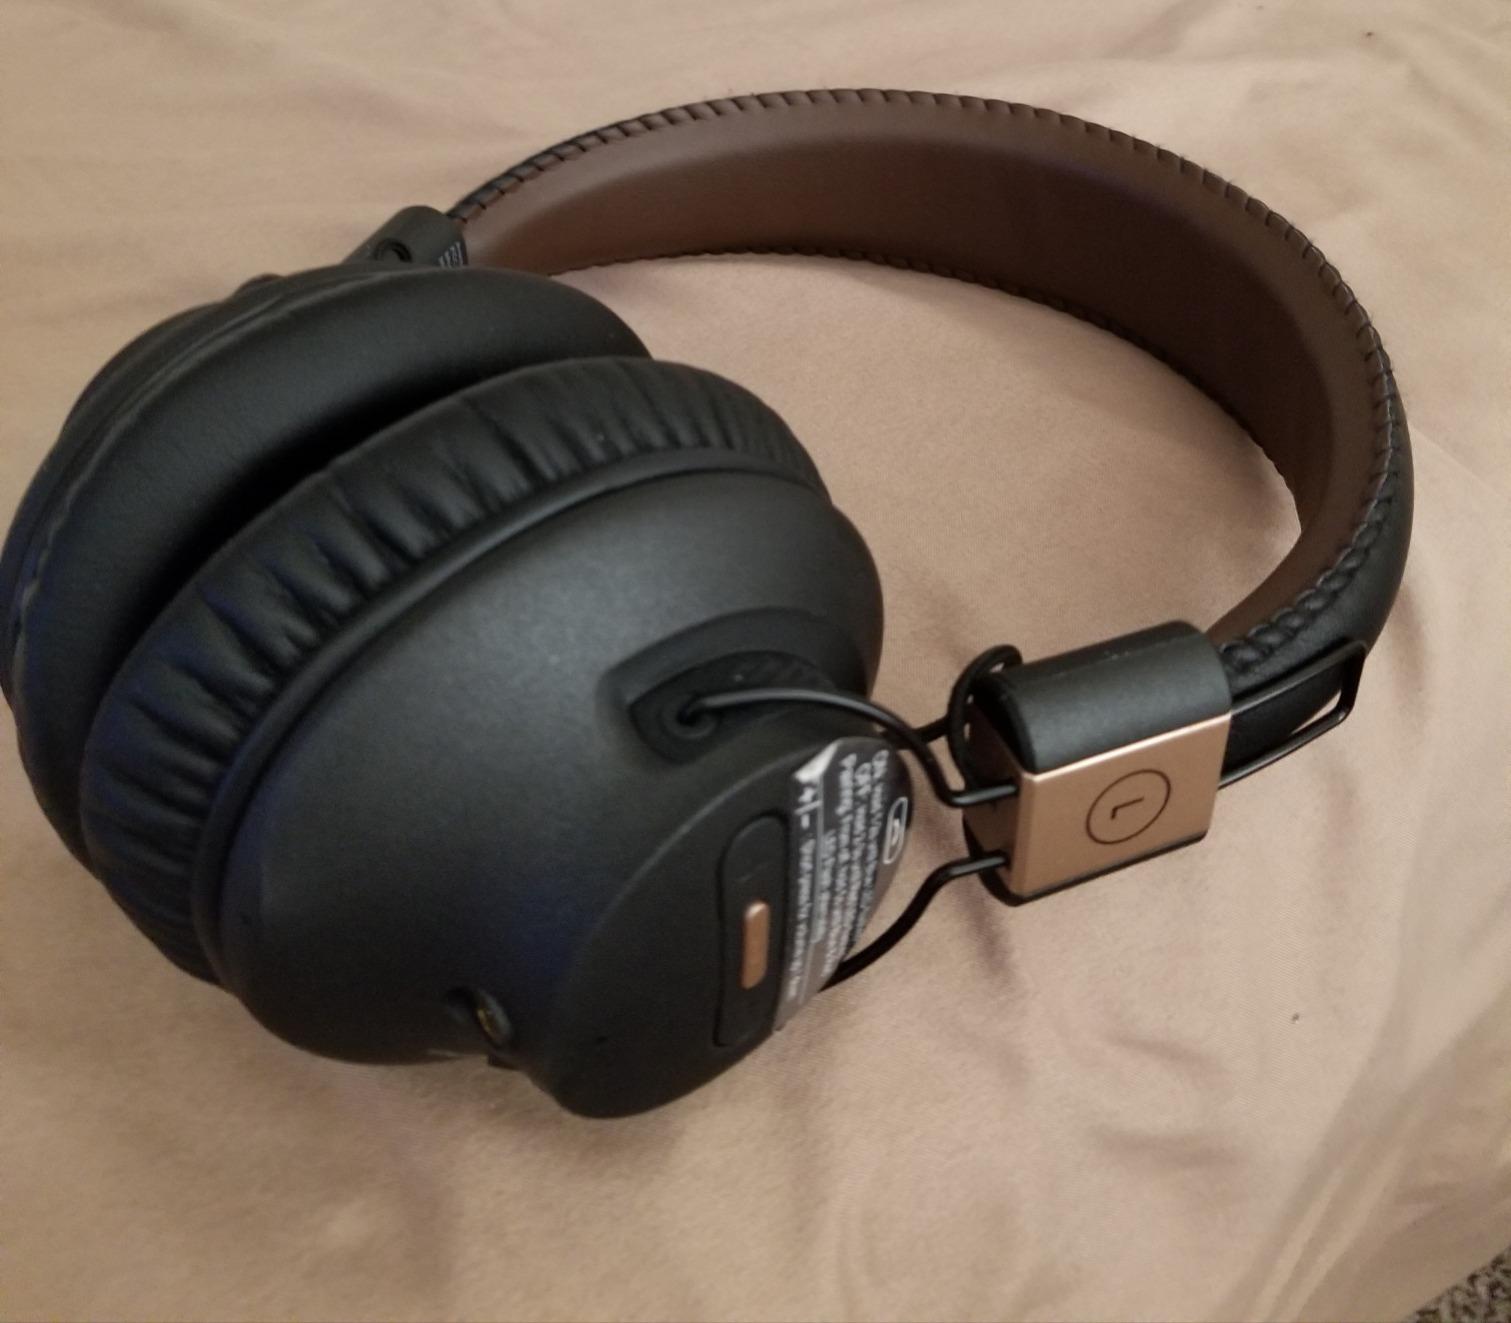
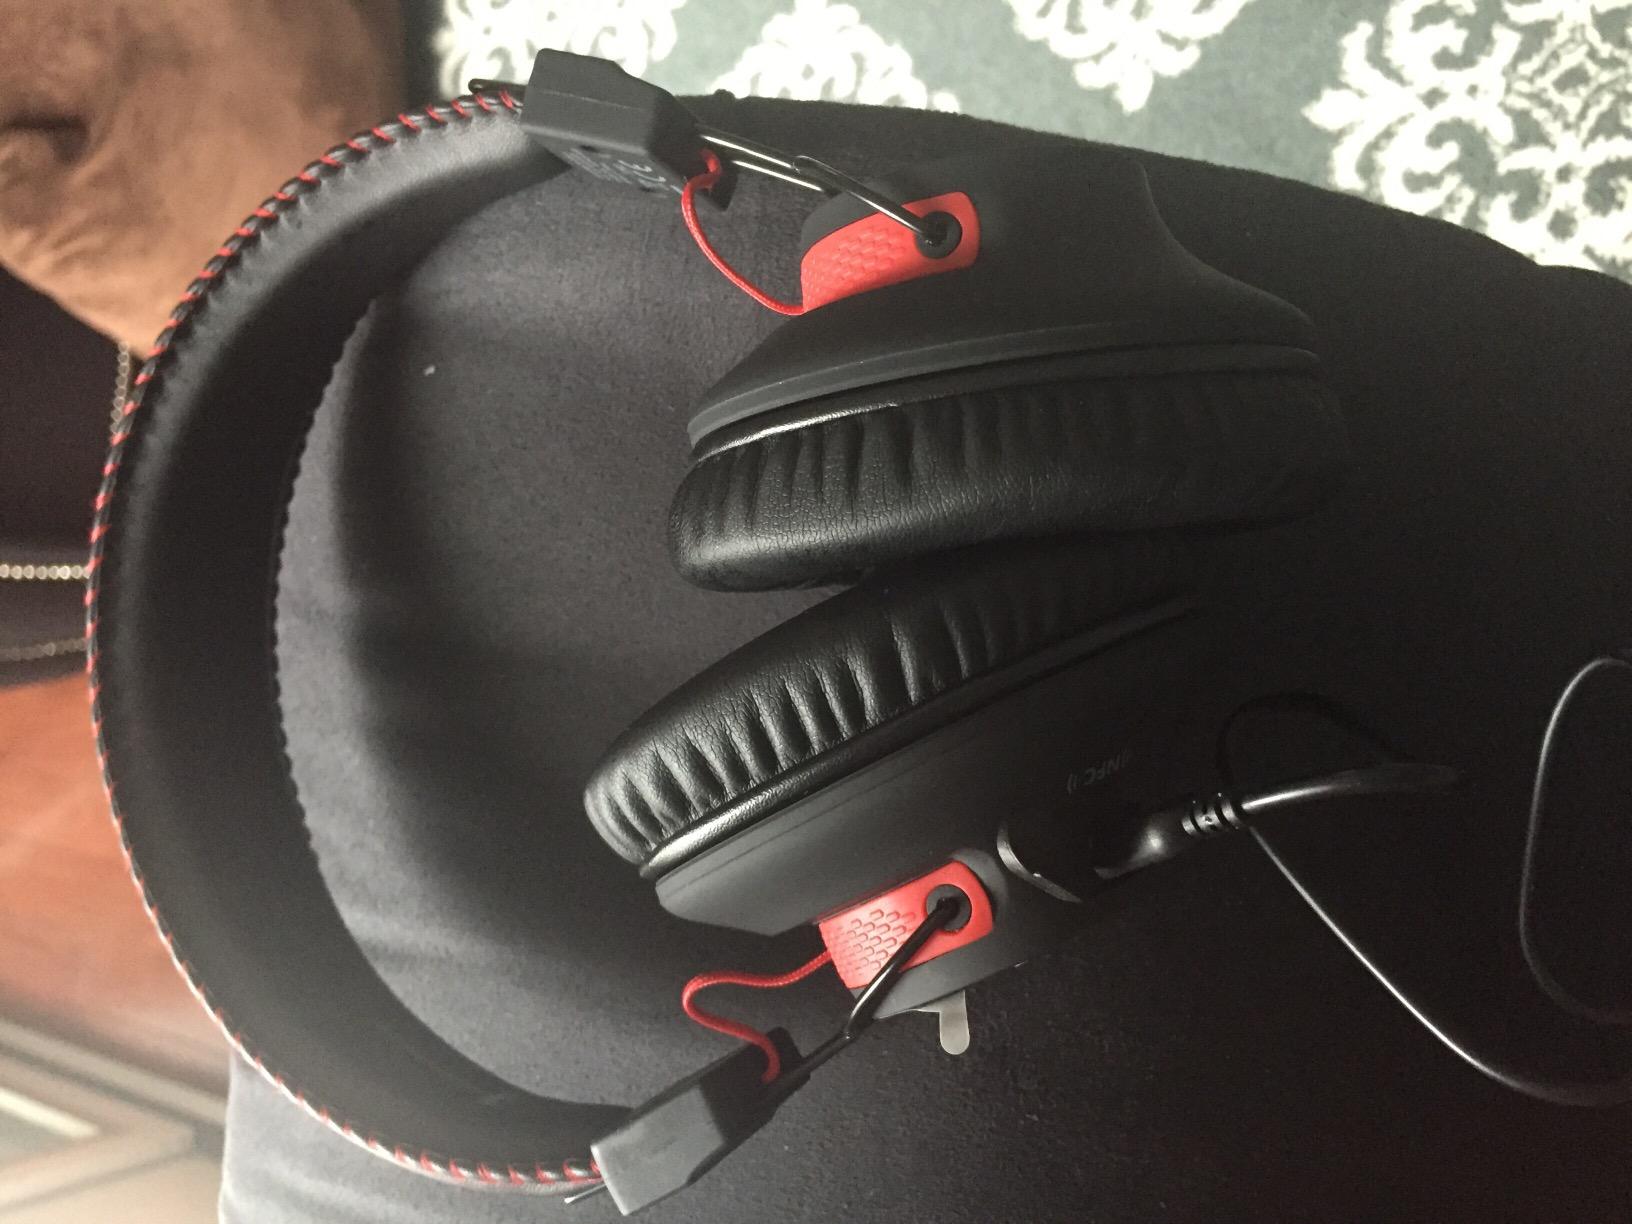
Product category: headphones
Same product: no